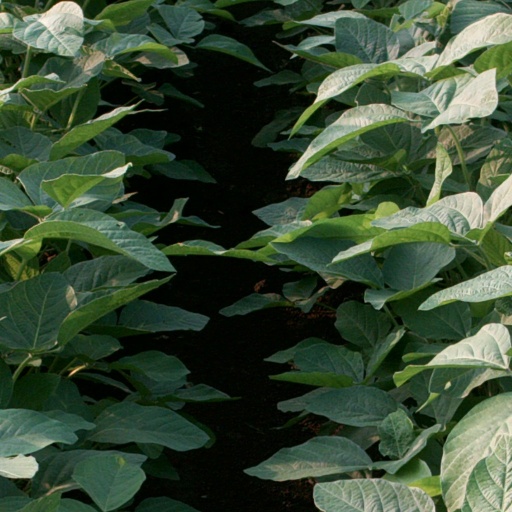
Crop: soybean